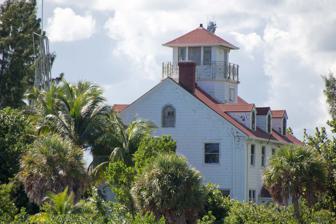
Building: Detachment Hotel
Country: Unknown
Year built: 1960
Former presidential bunker in Florida Detachment Hotel Kennedy Bunker Exterior view of the building in 2019 Location Peanut Island, Florida , United States Nearest city Riviera Beach, Florida , United States Coordinates 26°46′18″N 80°02′47″W / 26.77167°N 80.04639°W / 26.77167; -80.04639 Area 1,500 square feet (140 m 2 ) Built 1960 Original use bunker , command post Restored 1998 Governing body Palm Beach Maritime Museum Owner Port of Palm Beach Website www .pbmm .info /home .html Location of Detachment Hotel in Florida Show map of Florida Detachment Hotel (the United States) Show map of the United States Detachment Hotel (also known as "the Kennedy Bunker") is the name used to refer to a small 1,500-square-foot (140 m 2 ) bunker complex on Peanut Island , Florida . It was originally designed for use by the President of the United States , specifically John F. Kennedy , in the event of a nuclear war . Constructed in 1960, the bunker was closed less than three years later, and its existence was declassified in 1974. From 1998 to 2017, it was open to the public as a historic site. Early history The decision to construct a presidential bunker in Florida was driven by the location of a Kennedy family home in Palm Beach, Florida . In the event of a nuclear attack, then-President John Kennedy could be evacuated to the Detachment Hotel site from Palm Beach by helicopter in about five minutes. The facility was built by the United States Naval Construction Forces ("Seabees") over the course of one-to-two weeks in December 1960, the month prior to Kennedy's inauguration, and was designed to house up to 30 people for 30 days. Access to the facility is through a tunnel of corrugated metal tubing, hardened overhead with lead plating and 12 feet (3.7 m) of dirt. An emergency exit exists opposite the main entrance. The facility also contains a decontamination room and radio room. The Detachment Hotel site is located near to a small United States Coast Guard station, which provided cover for the project; official communications said the construction was being done to build storage facilities for the nearby station. It is possible Kennedy visited the Detachment Hotel site. According to official files, Kennedy participated in drills that would have taken him to the location on two separate occasions, while a witness has recalled seeing the presidential yacht Honey Fitz operating near Peanut Island at least twice during the Kennedy presidency. Public opening The bunker was closed in 1963 following the assassination of John F. Kennedy , and its existence declassified in 1974. Largely abandoned and forgotten, it fell into disrepair in the 1990s. Maintenance of the site was subsequently assumed by the Palm Beach Maritime Museum who restored the facility and opened it to the public in 1998 under the name "the Kennedy Bunker". As of 2016 it was the subject of a dispute between the museum and the Port of Palm Beach, which owns the site. The Port of Palm Beach assumed control of the Kennedy Bunker in 2017 and the Maritime Museum, including the Bunker, was closed. Park officials are not able to say with confidence when, or if, it may reopen. See also Orange One Tagansky Protected Command Point Notes